Wolf Vostell

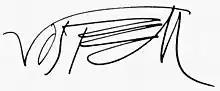
Wolf Vostell - Signature

Wolf Vostell (14 October 1932 – 3 April 1998) was a German painter and sculptor, considered one of the early adopters of video art and installation art and pioneer of Happenings and Fluxus. Techniques such as blurring and Dé-coll/age are characteristic of his work, as is embedding objects in concrete and the use of television sets in his works. Wolf Vostell was married to the Spanish writer Mercedes Vostell and has two sons, David Vostell and Rafael Vostell.